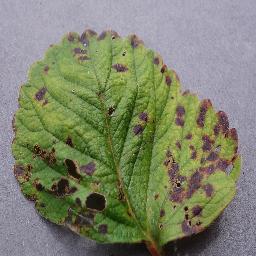
Label: Strawberry___Leaf_scorch